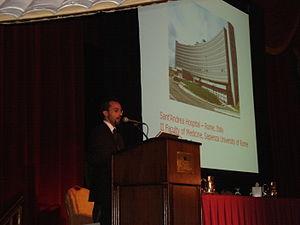
La suicidologie est l'étude scientifique des comportements suicidaires ainsi que, plus généralement parlant, l'étude scientifique des comportements auto-destructeurs. Plusieurs domaines et disciplines sont impliqués en suicidologie, les deux principaux étant la psychologie et de la sociologie. Chaque année dans le monde, environ un million de personnes meurent par suicide, ce qui représente un taux de mortalité de 16 sur 100 000 habitants, soit un décès toutes les quarante secondes. Le suicide est en grande partie évitable par de bonnes interventions, de bonnes connaissances sur le suicide, et une évolution des mentalités à l'égard du suicide, qui permettrait d'aborder cette question plus ouvertement.